Dapto, New South Wales

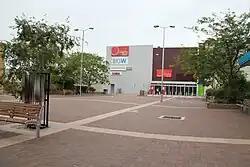
Entrance to Dapto Mall

Dapto Mall is fourth-largest shopping centre in the Illawarra region, after competitors Wollongong Central, Stockland Shellharbour and Warrawong Plaza. Dapto Mall features Big W, Woolworths and Coles and around 66 stores.